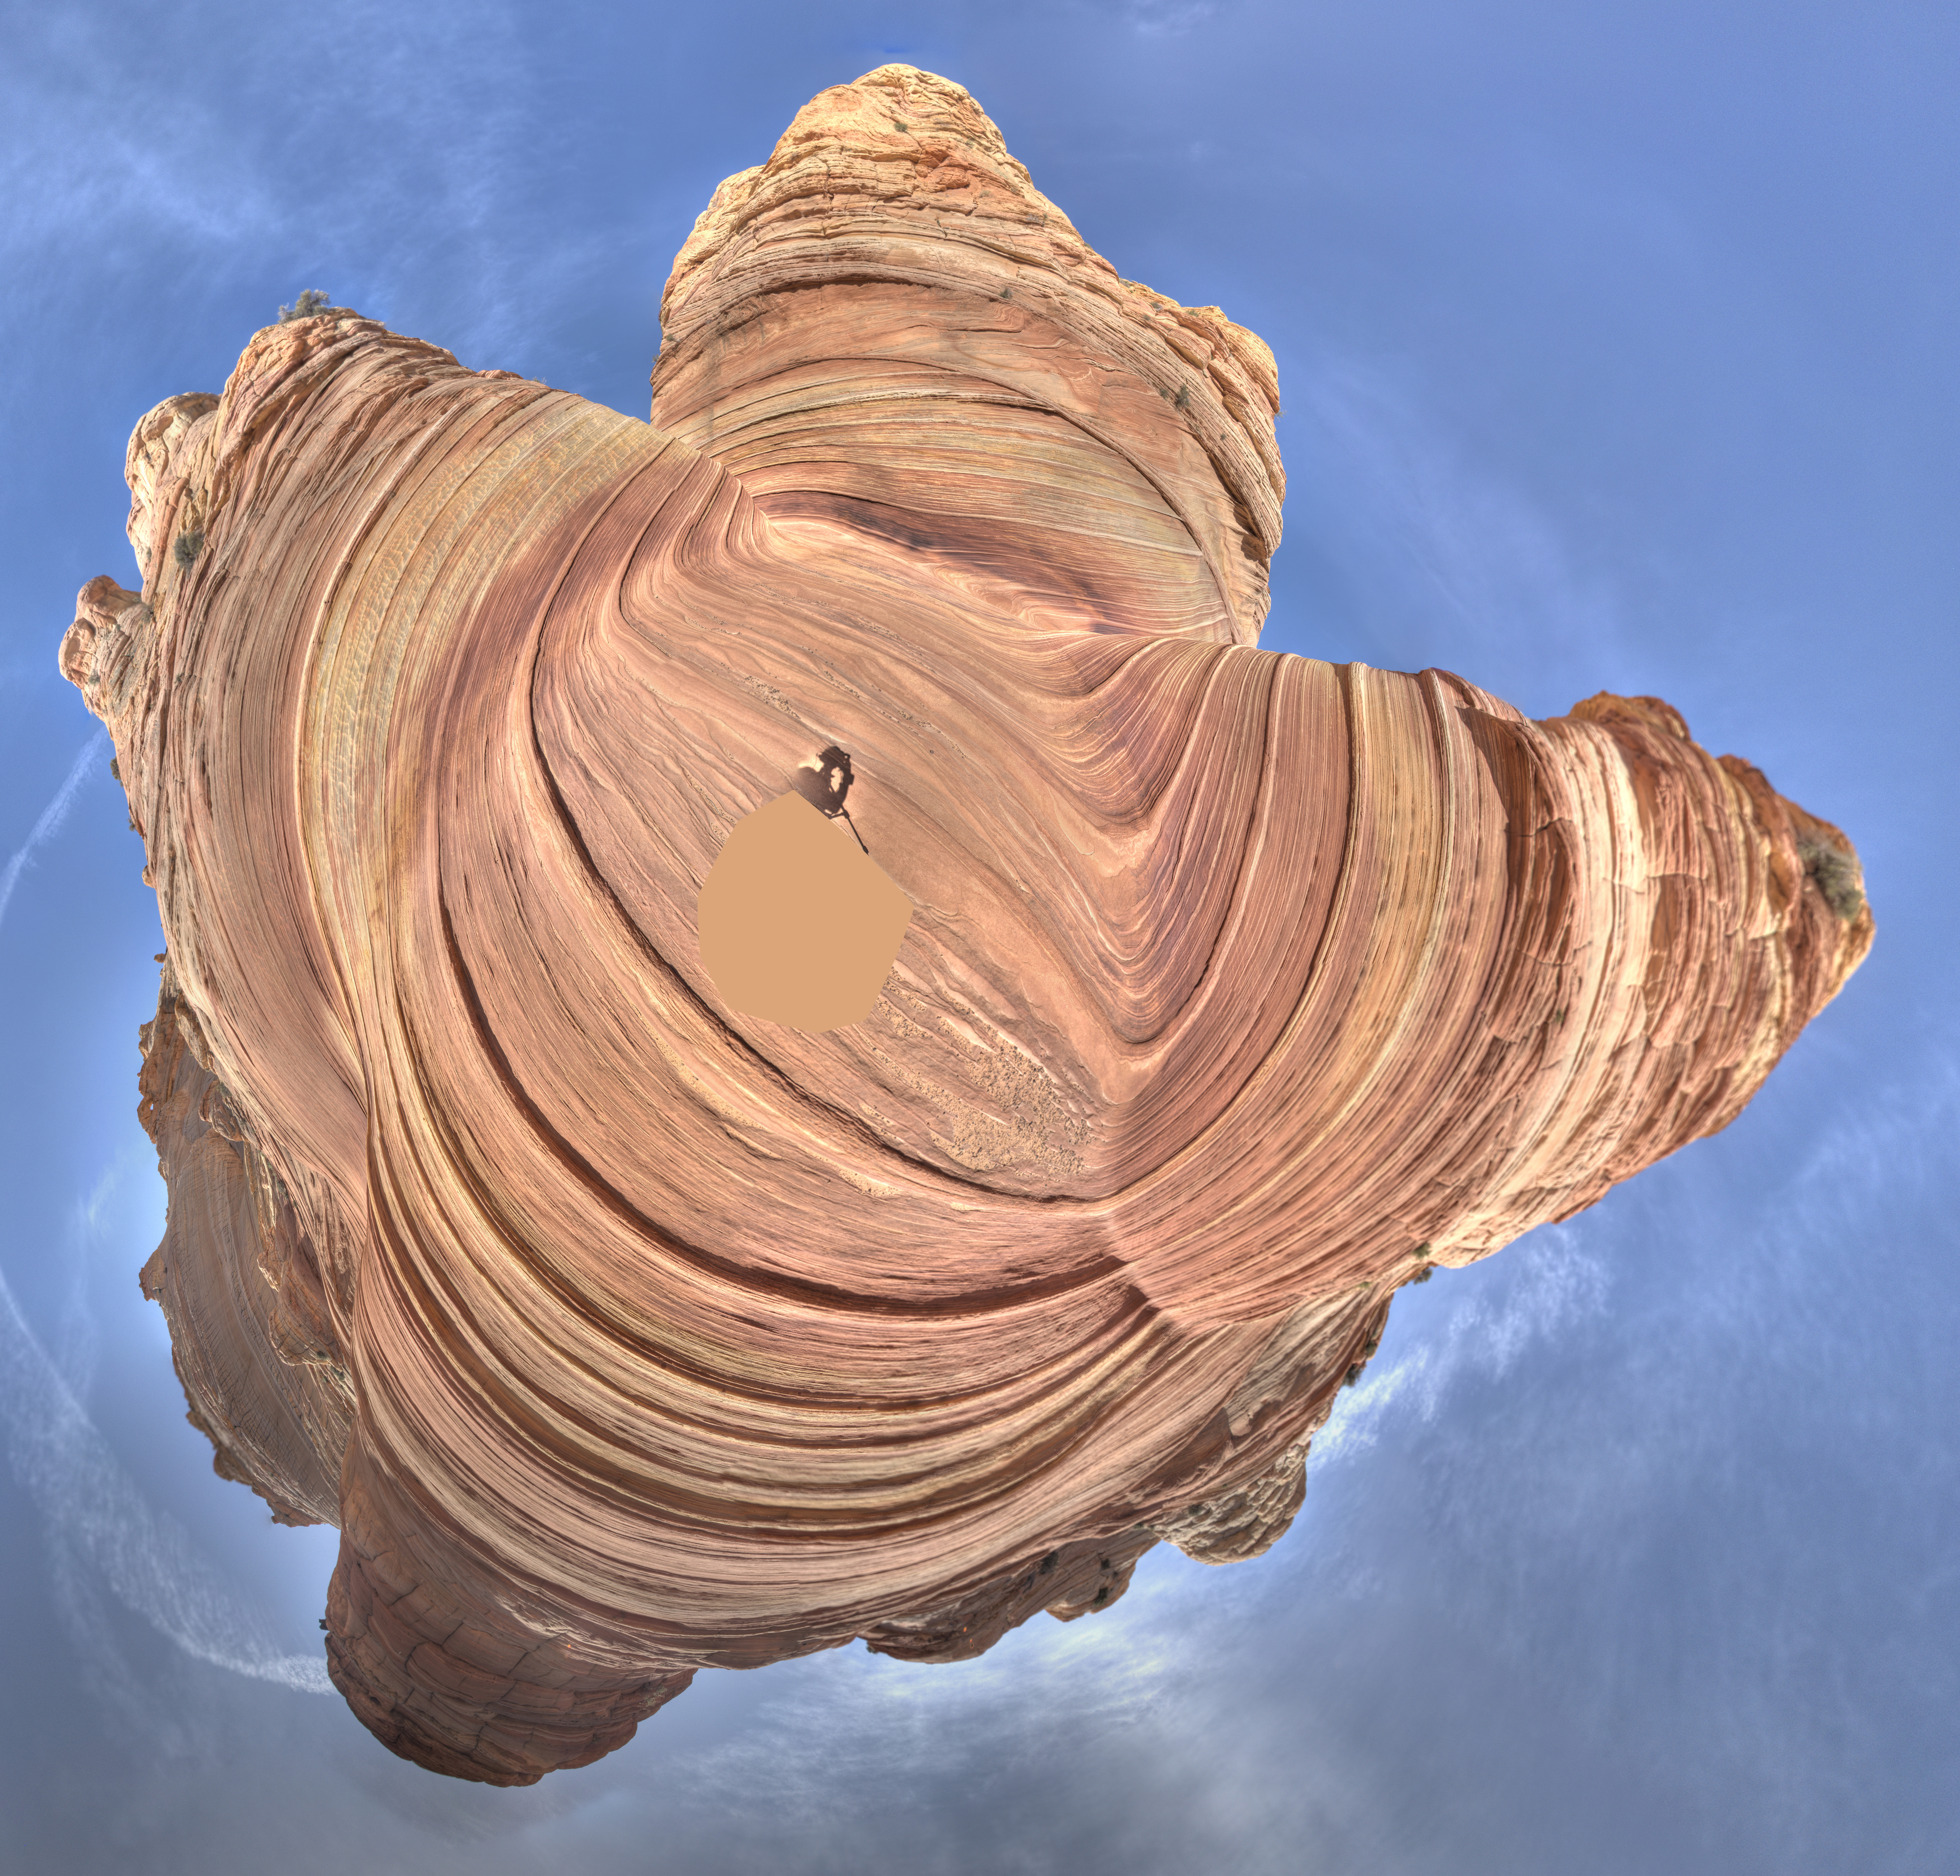
tree, sand, cloud, plant, sky, wood, sunlight, leaf, flower, petal, panoramic, food, produce, blue, close up, sculpture, hdr, photomatix, thewave, macro photography, ptgui, coyotebuttes